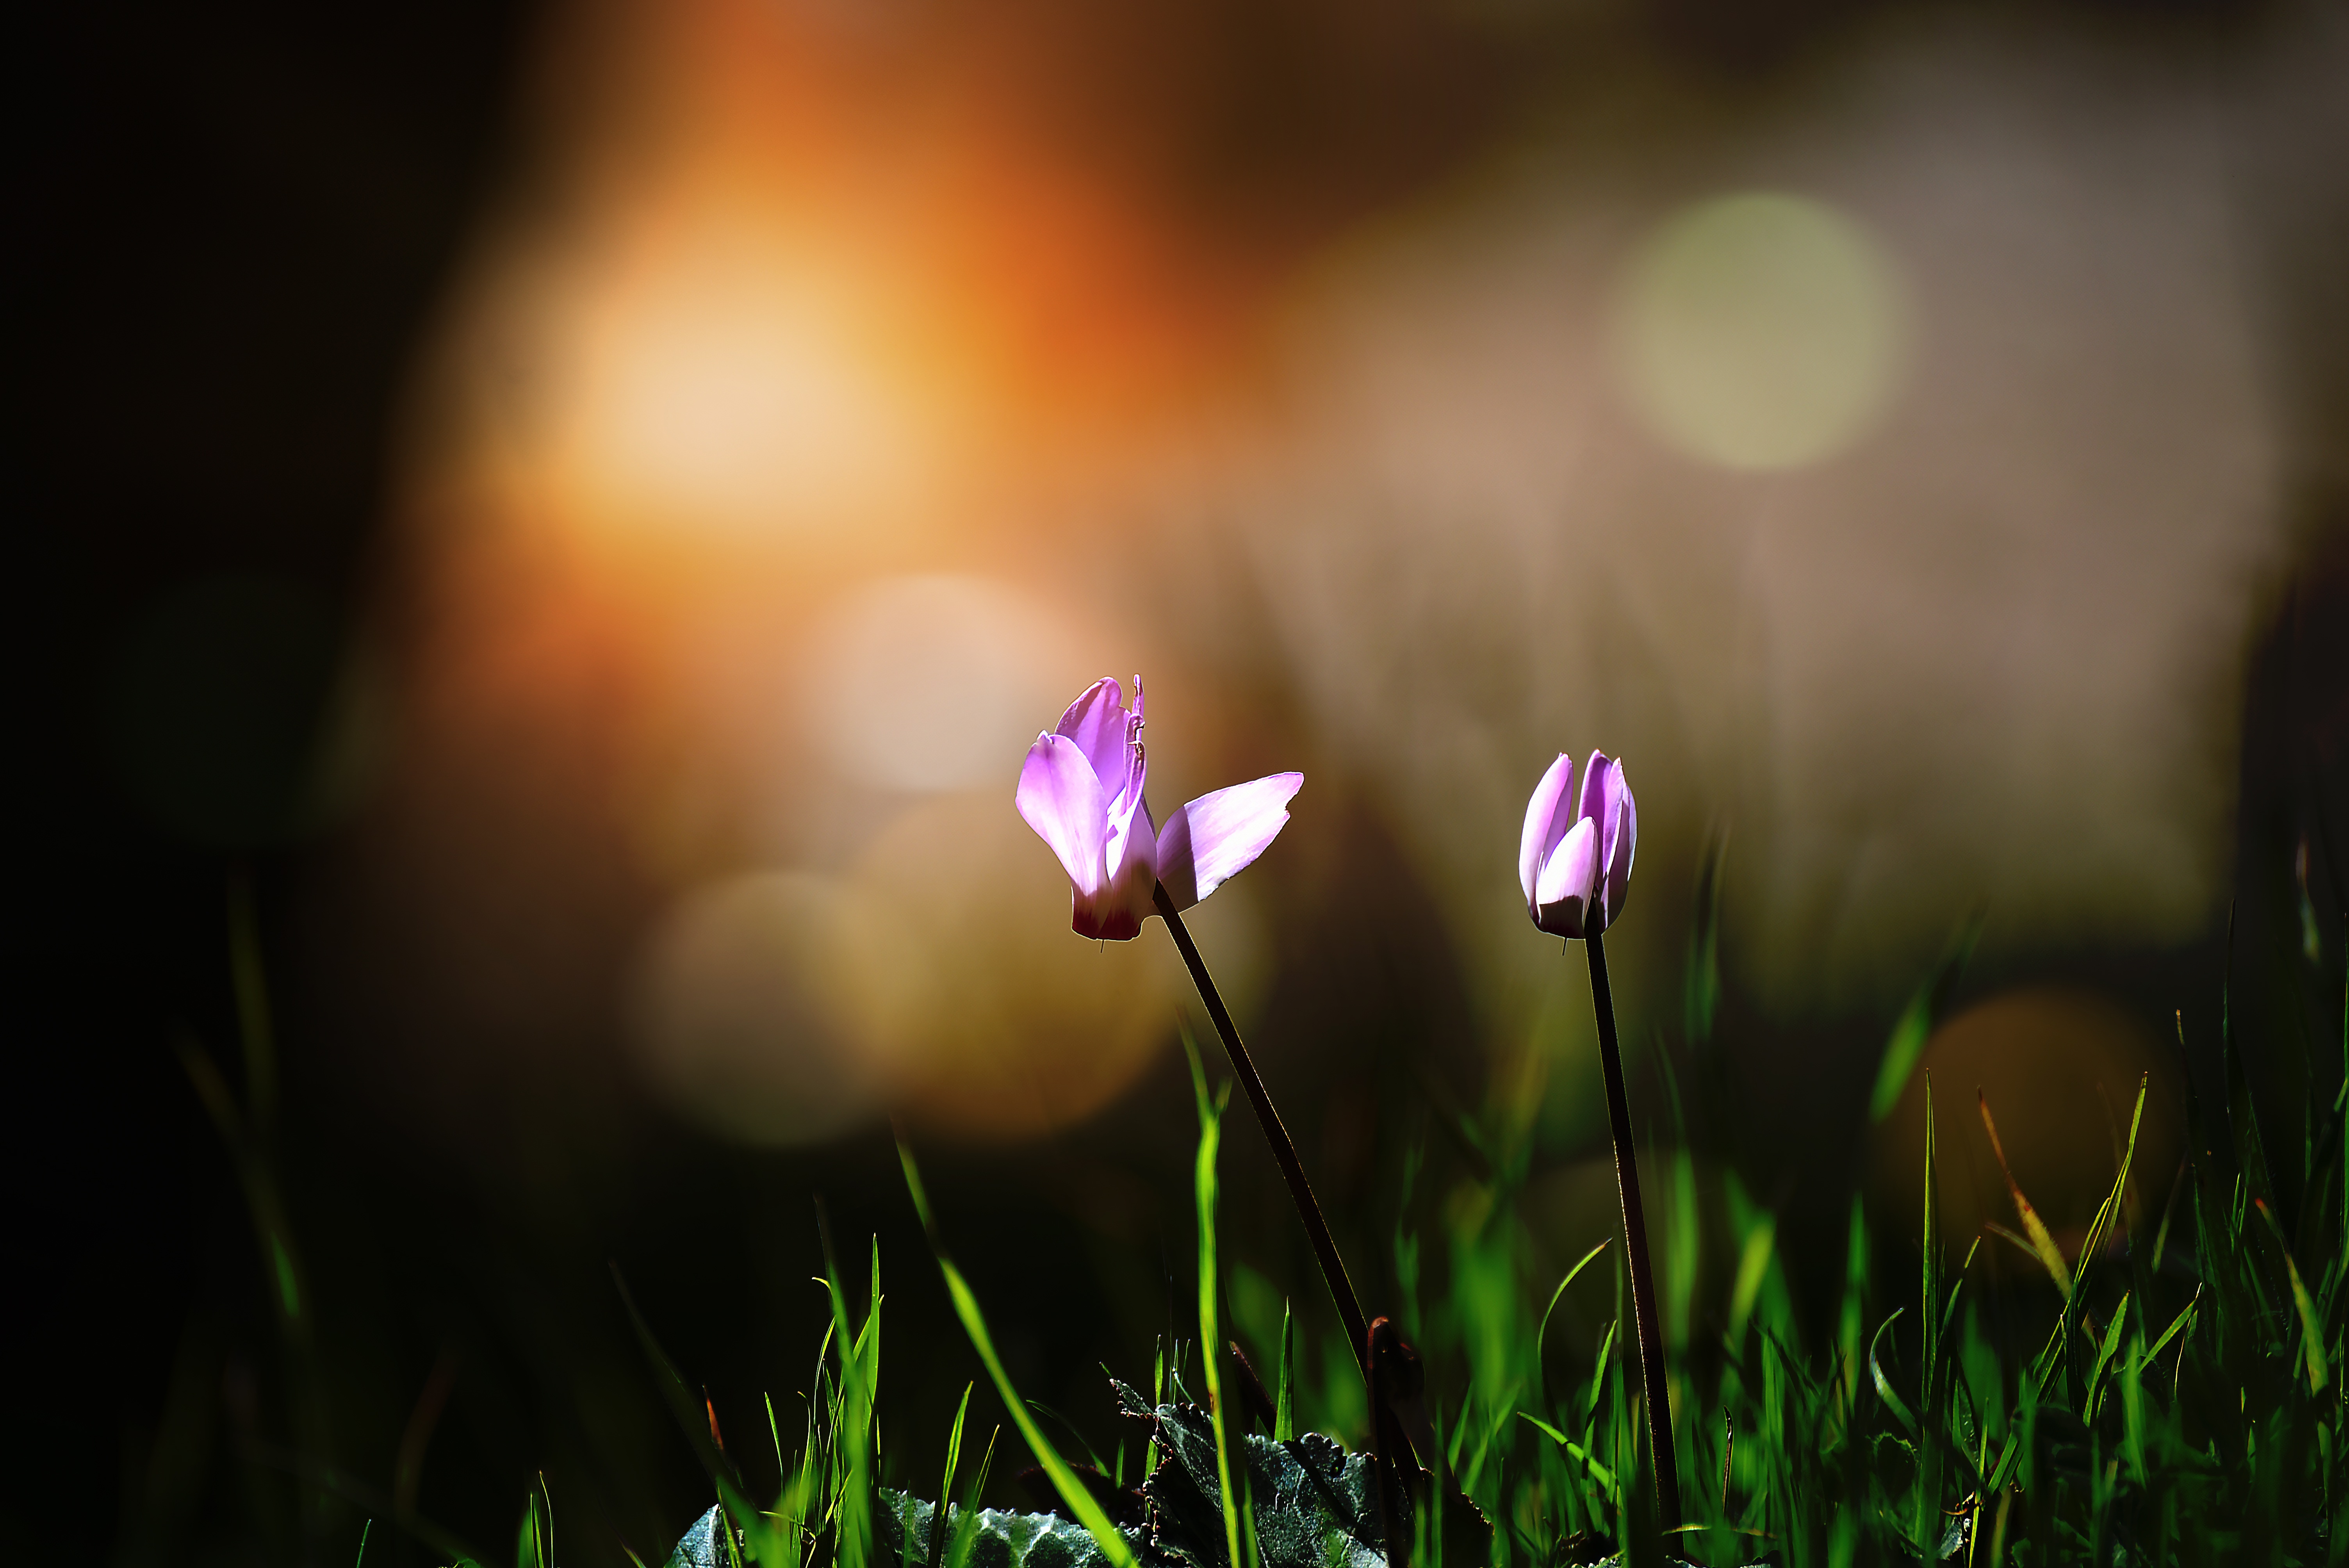
flower, plant, petal, purple, water, natural landscape, terrestrial plant, grass, violet, People in nature, herbaceous plant, flowering plant, landscape, grassland, close up, moisture, magenta, macro photography, wood, Pedicel, wildflower, evening, plant stem, annual plant, lily family, crocus, violet family, dew, sky, still life photography